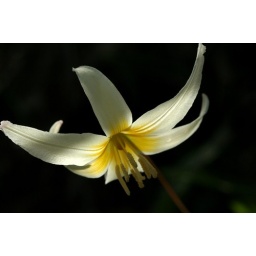
Lemon fawnlily, backlit. Taken near the green bridge - Eight Dollar Mountain Botanical Area, Josephine County, OR.